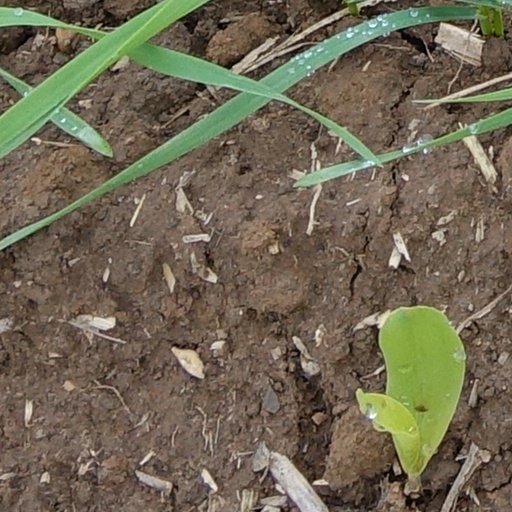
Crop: wheat